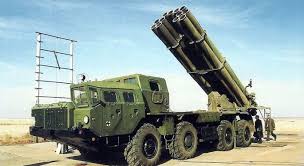
Label: BM-30